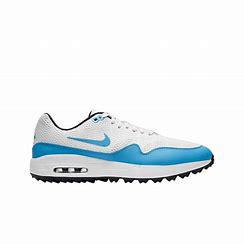
Brand: Nike
Model: Air Max 1 G